Dare Not Walk Alone

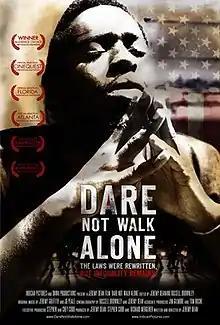
Film poster

Dare Not Walk Alone is a 2006 documentary film directed by Jeremy Dean. The film played the festival circuit in 2006 and in 2007 received the audience award at the Deep Focus Film Festival in Columbus, Ohio. It was signed by Indican Pictures for theatrical, DVD, and TV release. The film was released on DVD on November 11, 2008. In January 2009 the film was nominated for an NAACP Image Award for Outstanding Documentary.